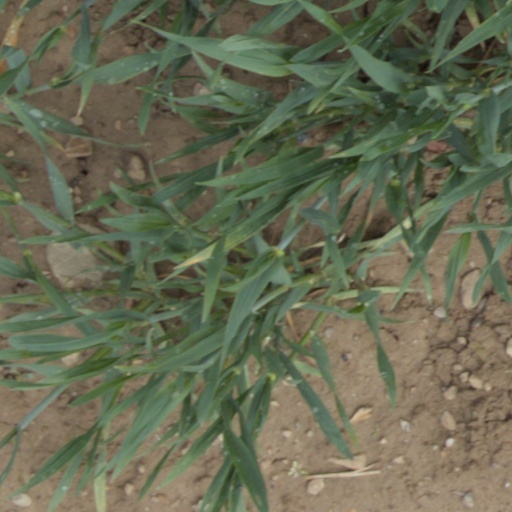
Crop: wheat